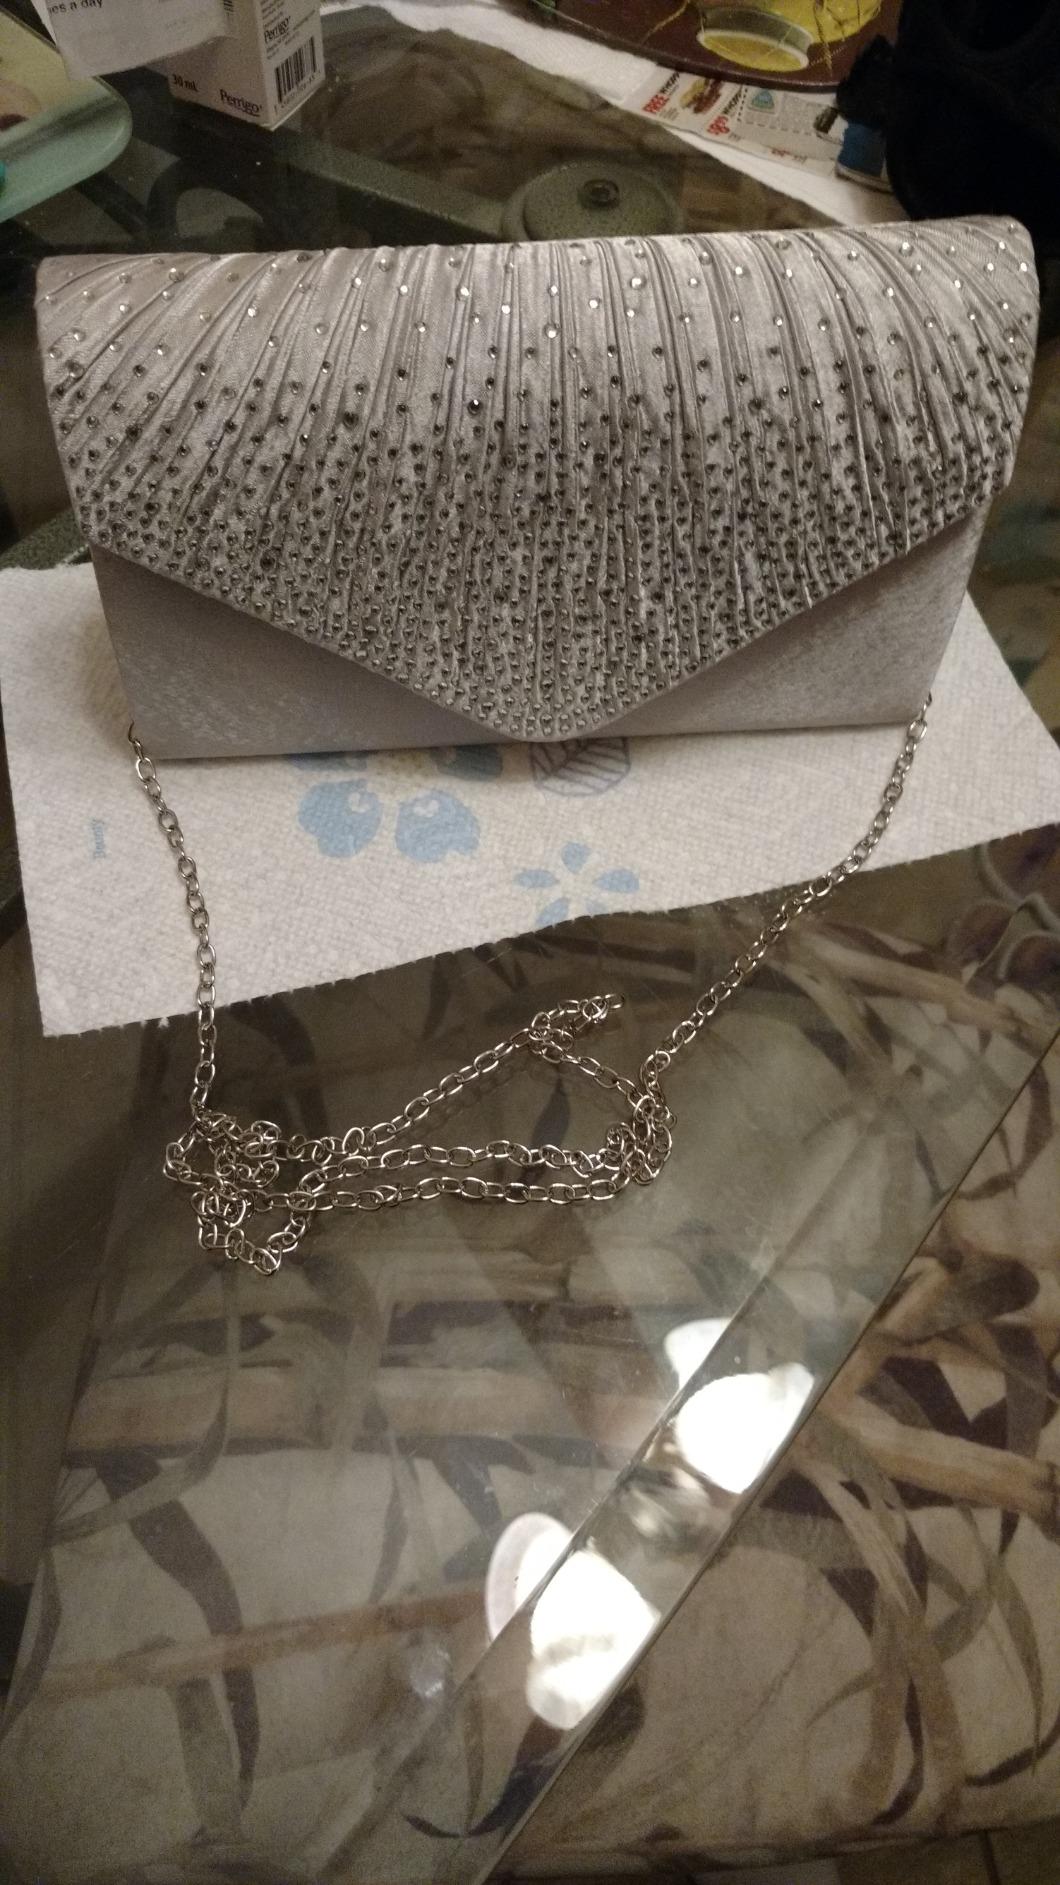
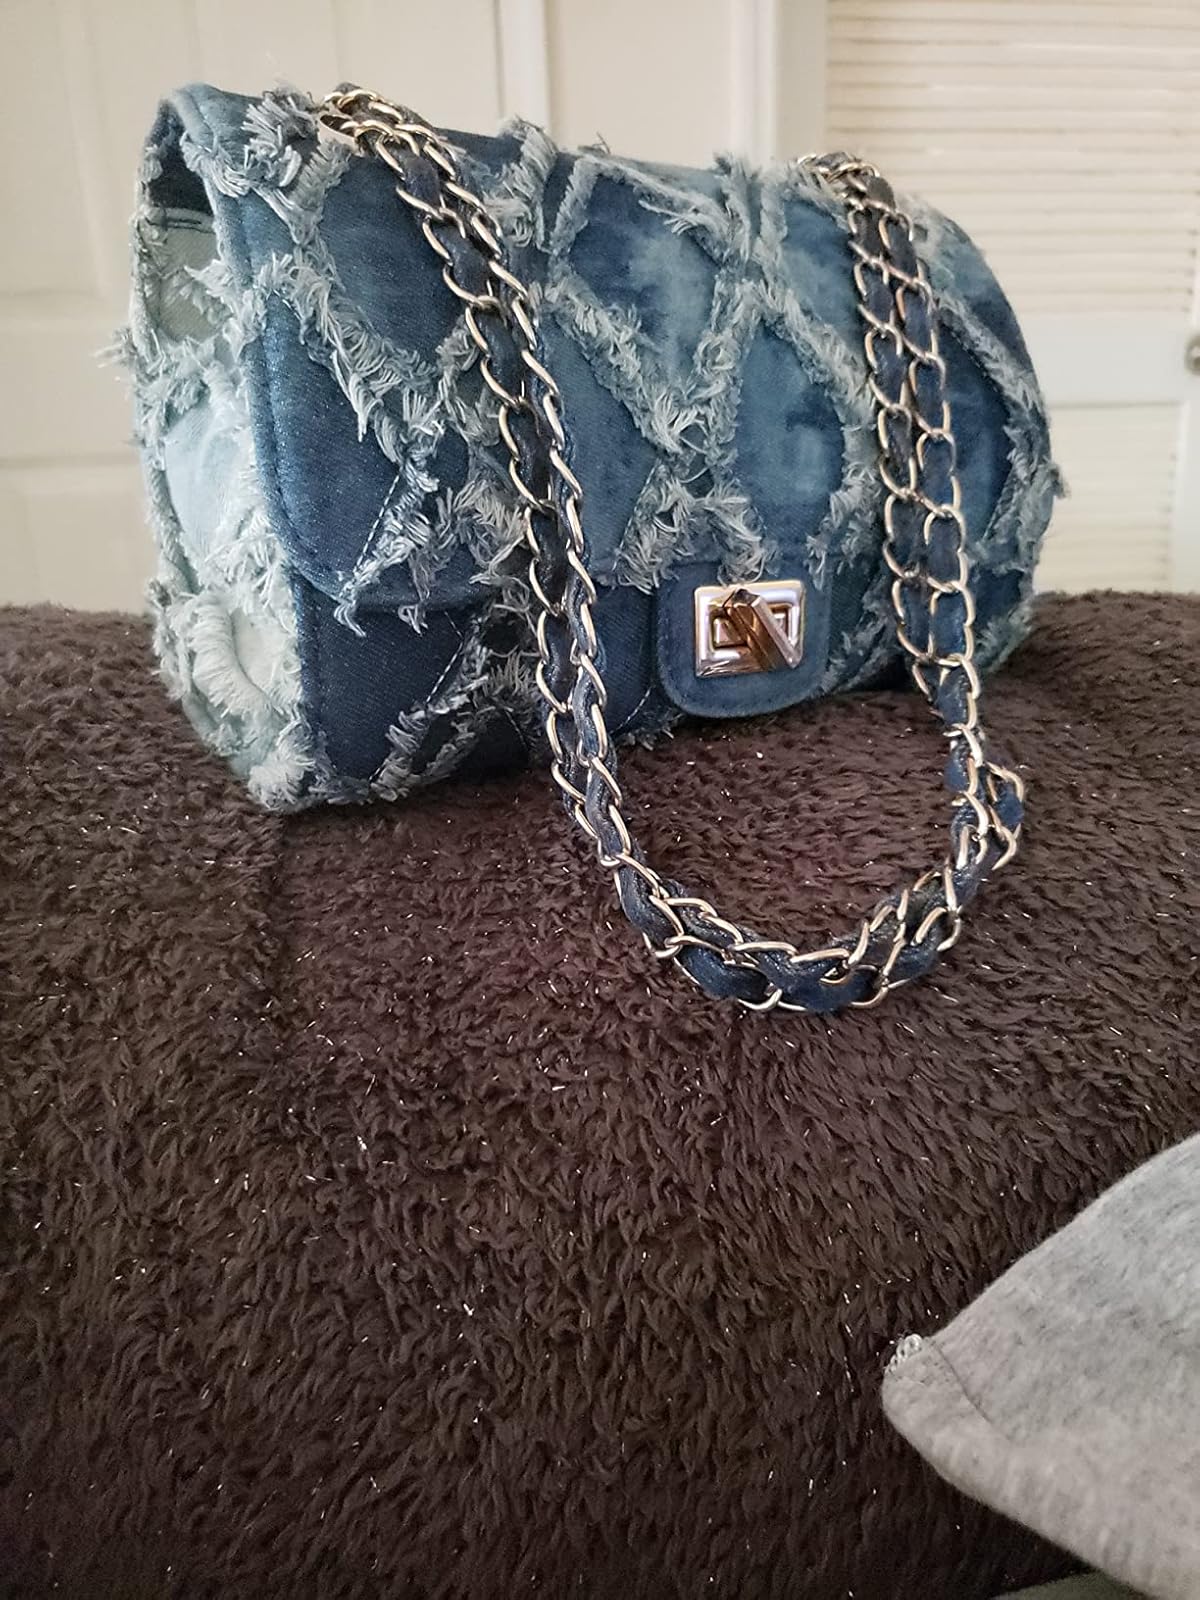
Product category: accessories_handbag
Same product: no